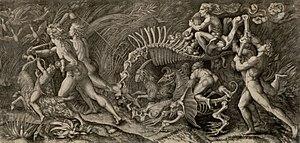
Agostino Veneziano La Carcasse
Agostino Veneziano, dit aussi Agostino di Musi ou encore Agostino dei Musi, né à Venise vers 1490 et mort à Rome vers 1540) est un graveur italien de la Renaissance italienne.